South African Class 4A 4-8-2

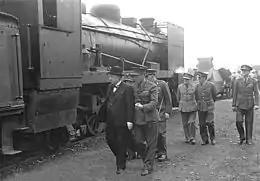
Armoured Class 4AR no. 1554, 1942

During the Second World War, Class 4A no. 1554 was equipped with tempo­rary protective armour to serve as the locomotive of an armoured train. The locomotive and train were stationed at Mapleton Camp of the Union Defence Force, where the SAR&H Brigade trained before going north to the Middle East.